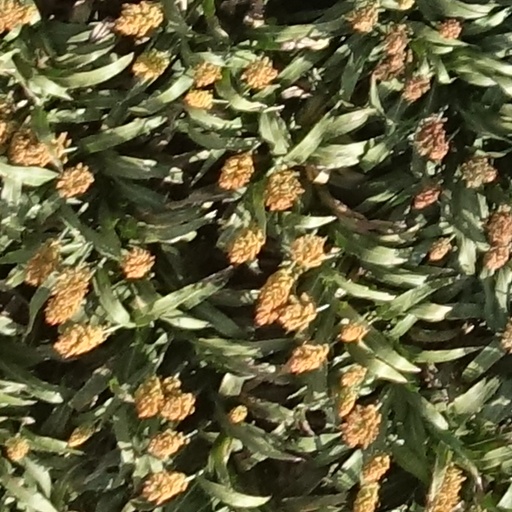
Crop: sorghum